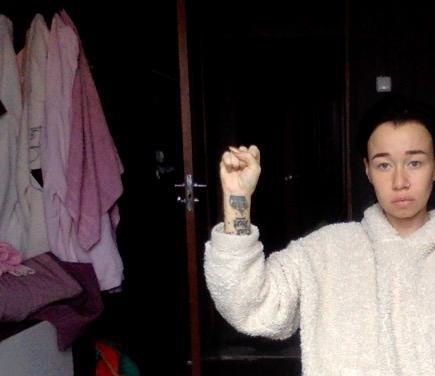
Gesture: fist